Saidye Rosner Bronfman

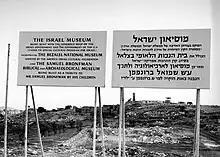
The Bronfman Archaeology Wing of the Israel Museum in Jerusalem, Israel, is named for Bronfman and her husband

Prior to her marriage, Bronfman served as president of the Girls' Auxiliary of the Winnipeg Jewish Orphanage Society and later headed the Orphans' Home. From 1929, she served as president of the Young Women's Hebrew Association in Montreal for six years. She was also founder and president of the Combined Jewish Appeal Women’s Division from 1931 to 1933, and in 1934 was one of the founders of Canadian Youth Aliyah. In 1943, she was given the title of Officer of the Order of the British Empire by King George VI of England for her establishment of the Jewish branch of the Canadian Red Cross Society.